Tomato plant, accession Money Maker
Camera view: vertical (180 deg); turntable rotation: 60 degrees
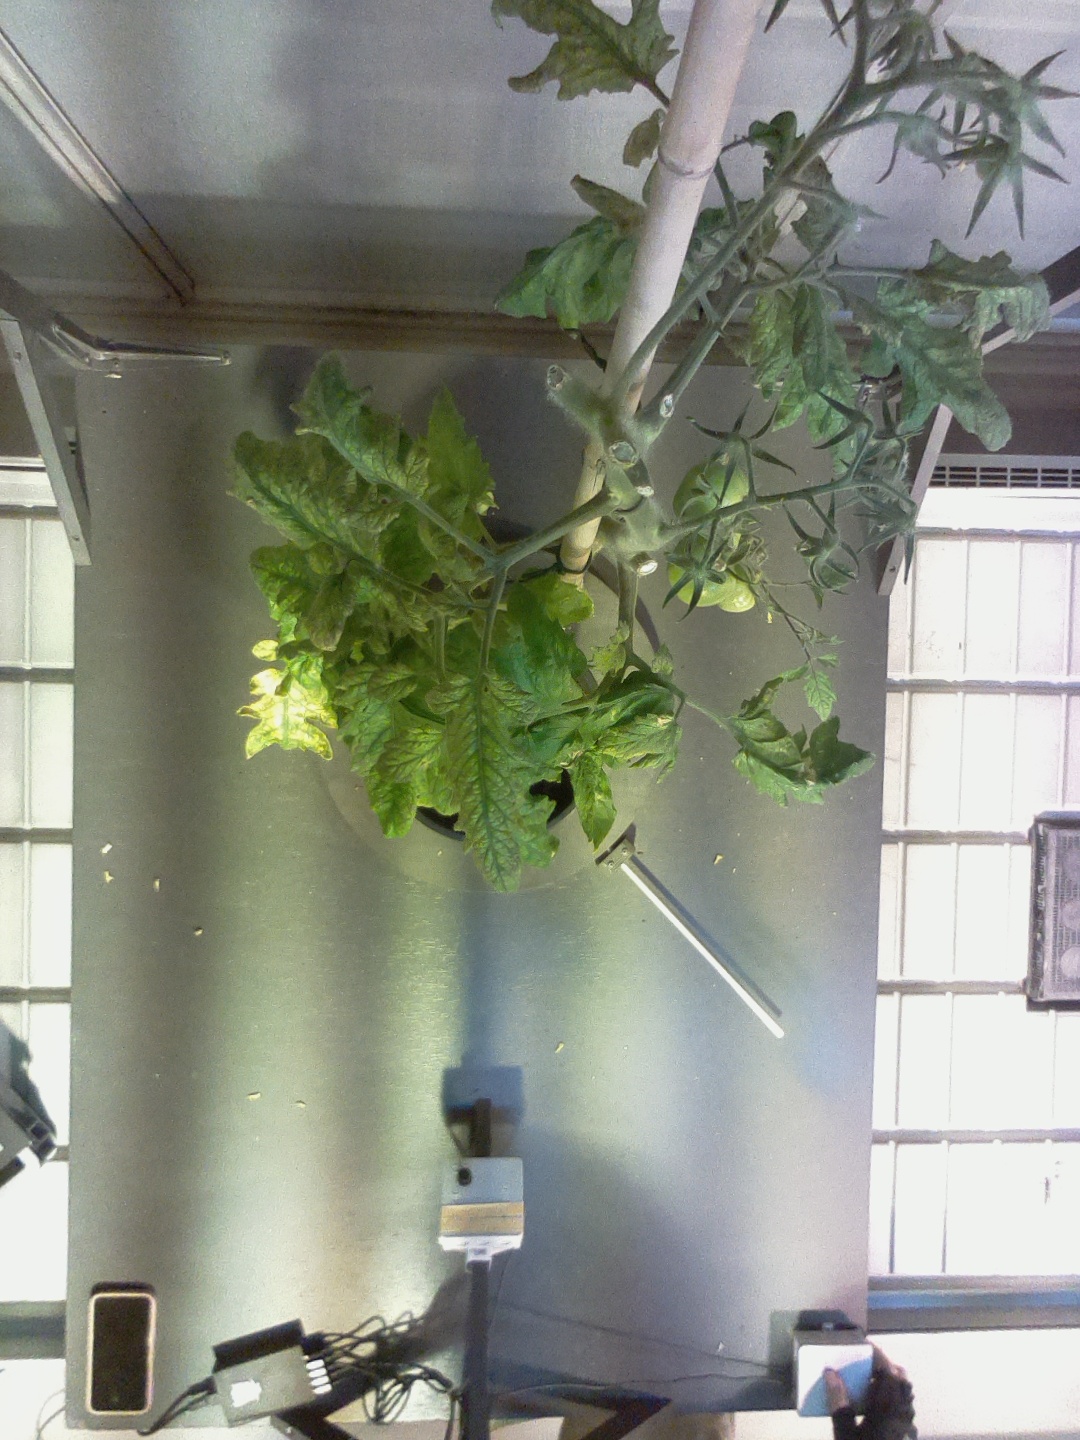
BBCH growth stage 77: 70%-80% of final fruit size